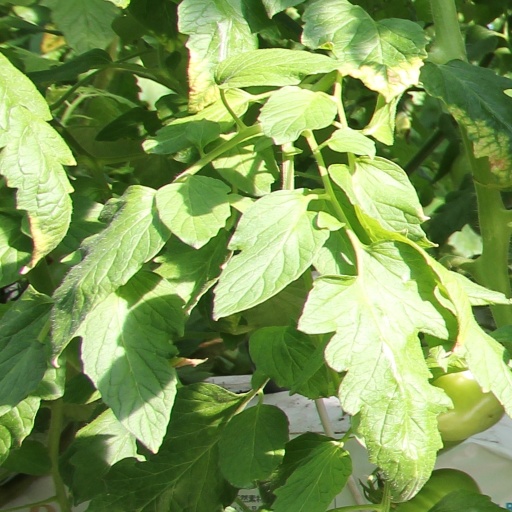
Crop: tomato